Stellar Shuttle

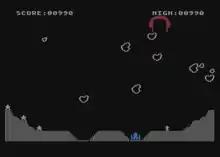
In-game screenshot

The main object of "Stellar Shuttle" is to guide the shuttle down to the surface of the planet, rescue the refugees and return them safely to the mothership.